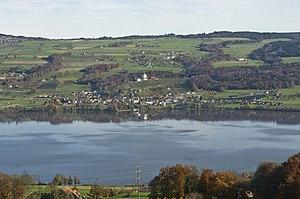
Cet article présente la liste des lacs dont tout ou partie de la superficie se situe en Suisse. Le pays compte plus de 175 lacs. La superficie totale occupée par des lacs est de 1 422,4 km², dont 1 232,8 km² pour les lacs d'une superficie supérieure à 10 km².
Le lac de Baldegg, est un lac suisse, situé dans la partie lucernoise du plateau suisse. C'est une réserve naturelle et la propriété de Pro Natura depuis 2000.